Iranian Azerbaijanis

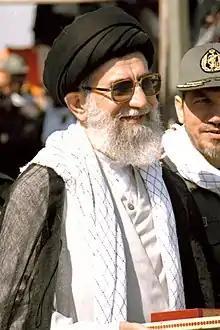
Iran's supreme leader Ali Khamenei, as the highest-ranking official in Iran, is an Iranian Azerbaijani.

Generally, Iranian Azerbaijanis were regarded as "a well integrated linguistic minority" by academics prior to Iran's Islamic Revolution. Despite friction, they came to be well represented at all levels of, "political, military, and intellectual hierarchies, as well as the religious hierarchy.". In addition, the current Supreme Leader of Iran, Ali Khamenei, is half Azerbaijani. Many Iranians who opposed Azerbaijani secession from Iran very often cited how Khamenei was Azerbaijani, as to claim that ethnic discrimination did not exist in Iran and Azerbaijanis had no reason to secede. However, Azerbaijani activists claimed that Khamenei was one of the main oppressors of Azerbaijanis, and that he prioritized his position as the Supreme Leader of Iran over his Azerbaijani origins. Historically, Azerbaijanis did not vote based on ethnicity, and many Azerbaijani politicians in Iran were very disliked by Azerbaijanis. In contrast to the claims of de facto discrimination of some Iranian Azerbaijanis, the government claims that its policy in the past 30 years has been one of pan-Islamism, which is based on a common Islamic religion of which diverse ethnic groups may be part, and which does not favor or repress any particular ethnicity, including the Persian majority. Persian language is thus merely used as the lingua franca of the country, which helps maintain Iran's traditional centralized model of government. More recently, the Azerbaijani language and culture is being taught and studied at the university level in Iran, and there appears to exist publications of books, newspapers and apparently, regional radio broadcasts too in the language.